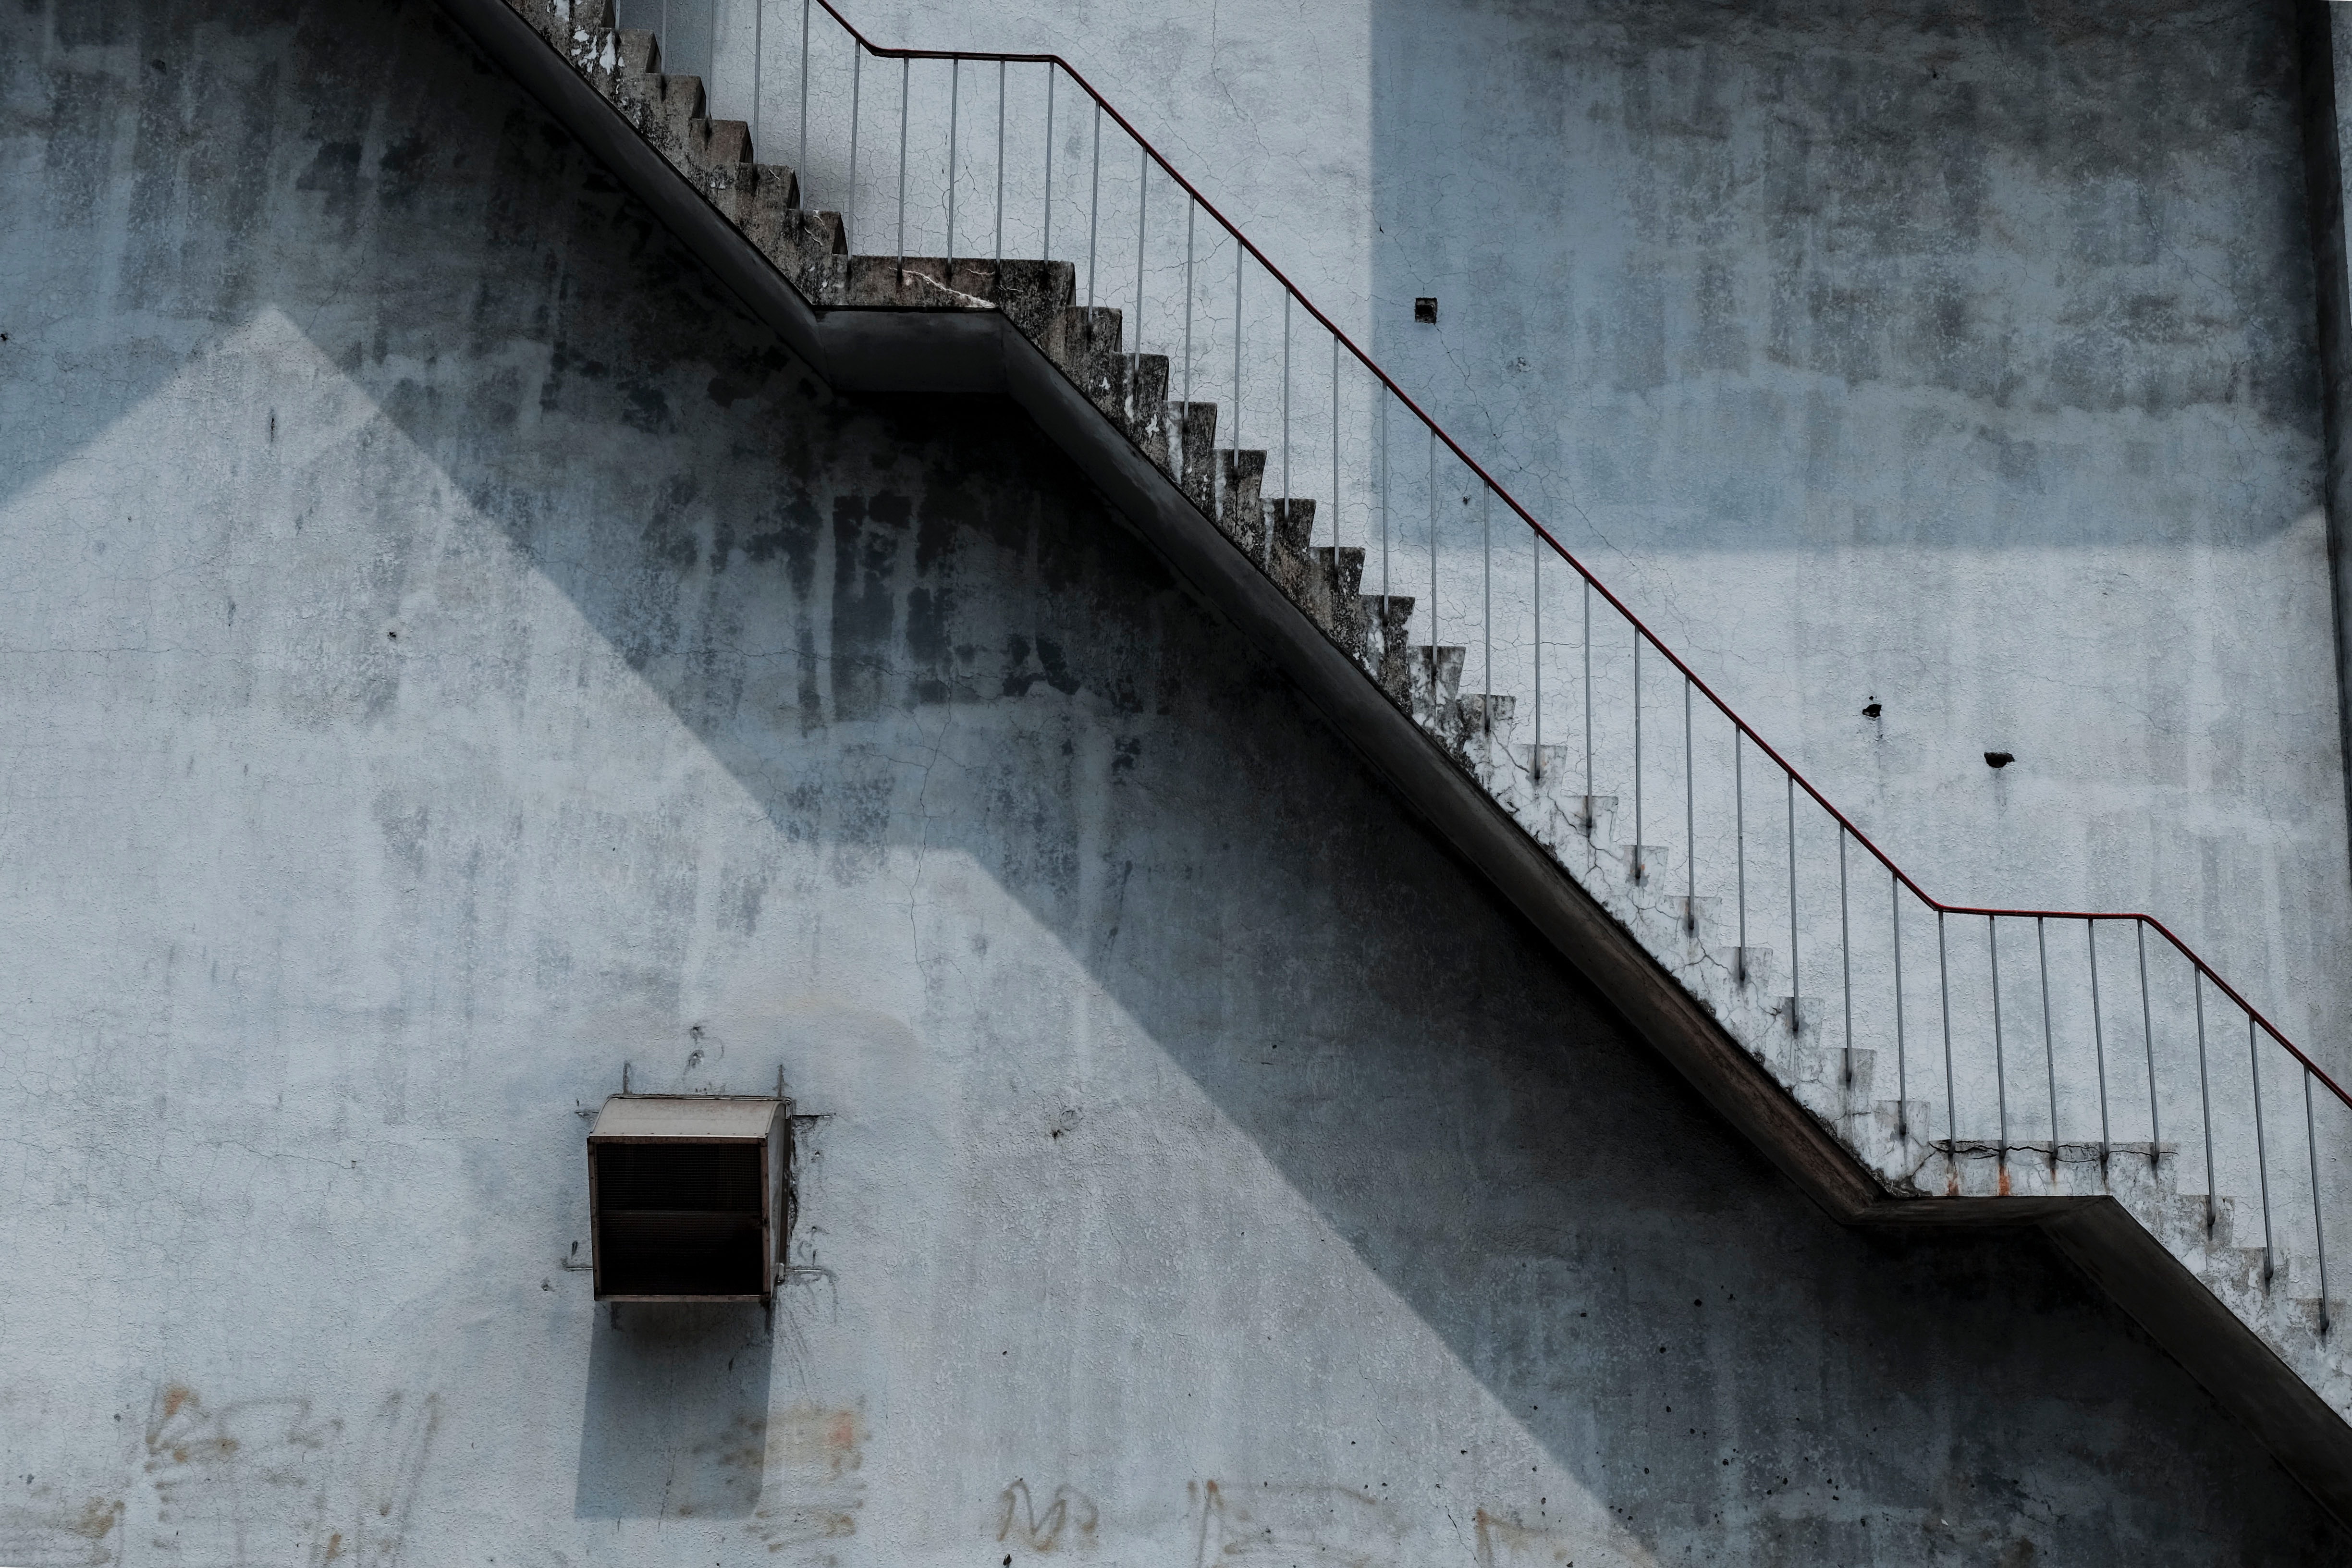
wall, architecture, structure, sky, building, daytime, stairs, black and white, line, facade, window, fixed link, concrete, angle, handrail, daylighting